Negar Moghaddam

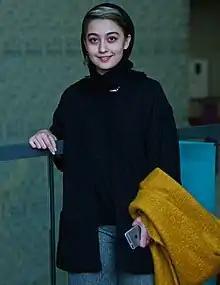
Moghaddam at the 2018 Fajr International Film Festival

Negar Moghaddam (born May 30, 1999) is an Iranian actress. She is known for her role as Golsa in the 2018 Iranian coming-of-age drama "Dressage," for which she won the Best Asian New Talent Actress Award at the 21st Shanghai International Film Festival.